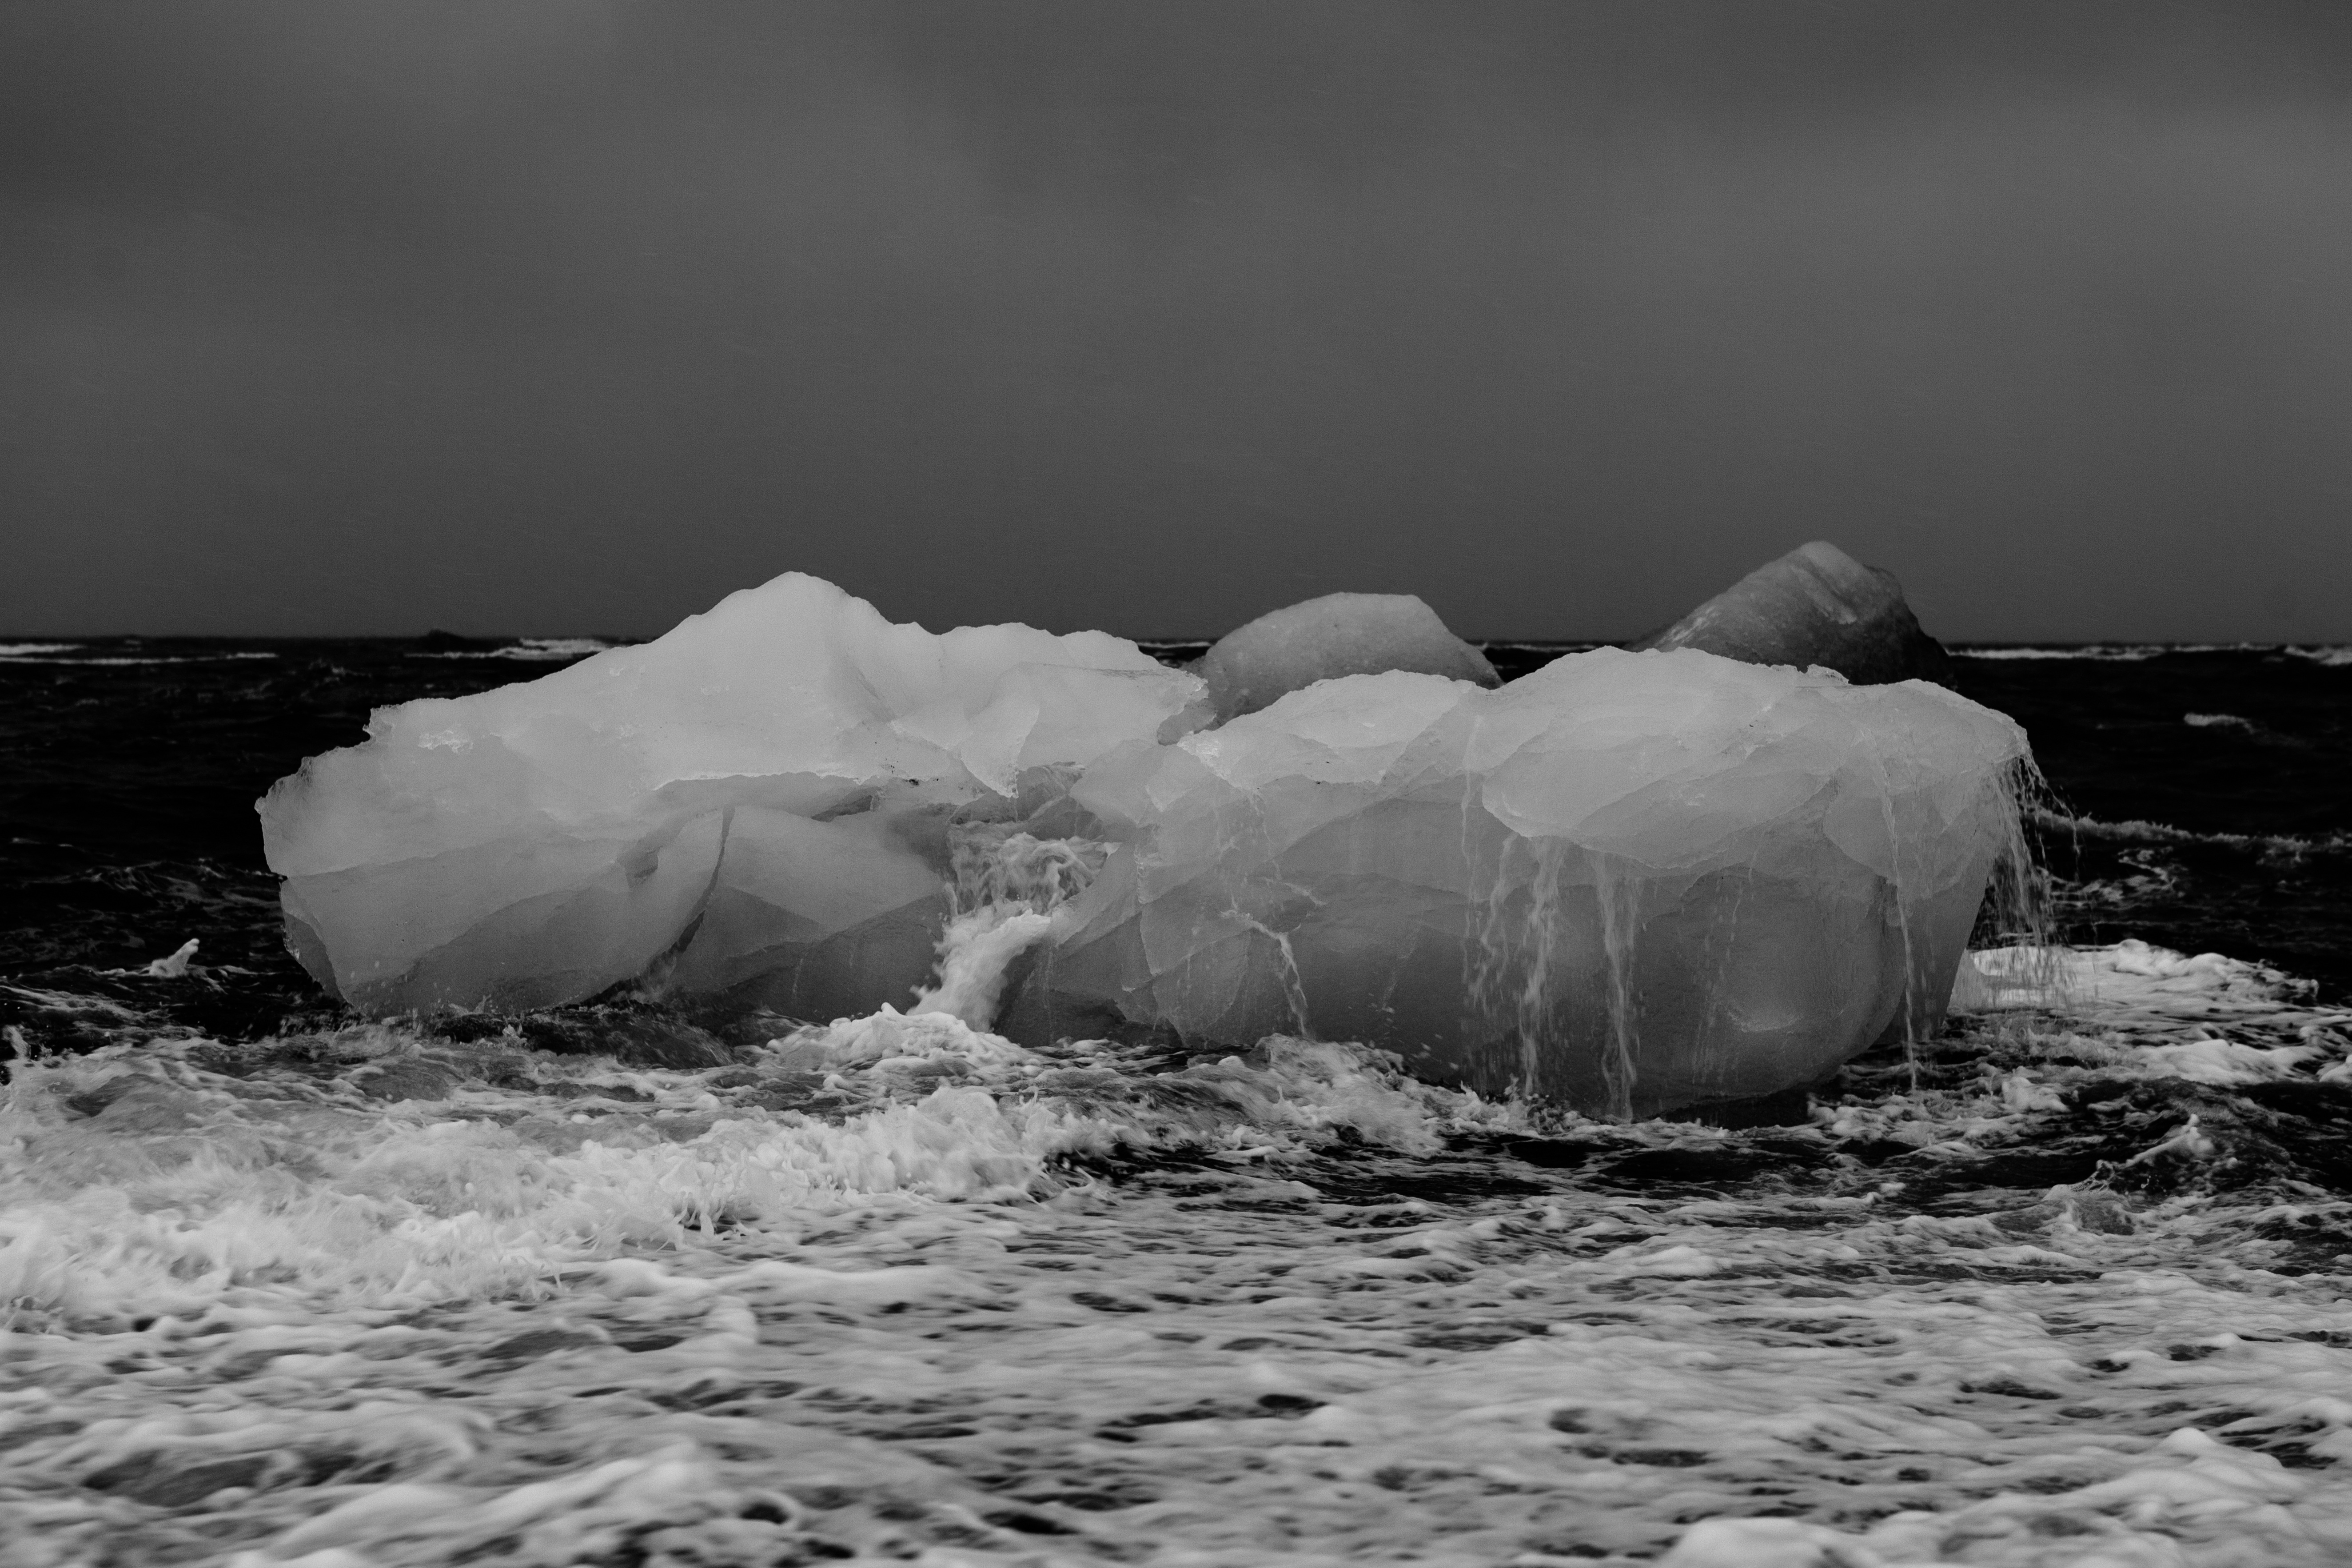
sea, coast, water, nature, rock, ocean, snow, cold, winter, cloud, black and white, white, wave, ice, weather, darkness, iceland, arctic, monochrome, season, iceberg, antarctic, melting, freezing, arctic ocean, north pole, south pole, monochrome photography, atmospheric phenomenon, wind wave, sea ice, ice caps, floating ice